Wollongong

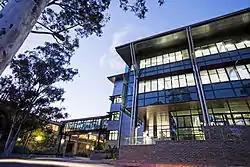
The SMART Infrastructure Facility, on the University of Wollongong campus

Wollongong has an oceanic climate (Köppen: "Cfb"), bordering on humid subtropical ("Cfa") as its warmest month mean of